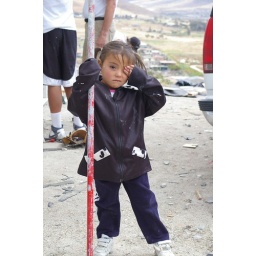
Site 14 outside Tecate Mexico building a house by the TKA students.